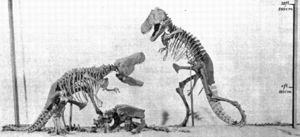
Tyrannosaurus, communément appelé tyrannosaure, est un genre éteint de dinosaures théropodes appartenant à la famille des Tyrannosauridae et ayant vécu durant la partie supérieure du Maastrichtien, dernier étage du système Crétacé, il y a environ 68 à 66 millions d'années, dans ce qui est actuellement l'Amérique du Nord. Tyrannosaurus rex, dont l'étymologie du nom signifie « roi des lézards tyrans », est l'une des plus célèbres espèces de dinosaure et l'unique espèce de Tyrannosaurus si le taxon Tarbosaurus bataar n'est pas considéré comme faisant partie du même genre. Tyrannosaurus fut l'un des derniers dinosaures non-aviens à avoir vécu jusqu'à l'extinction survenue à la limite Crétacé-Paléocène il y a 66 millions d'années.
Le tyrannosaure est un des dinosaures les plus connus et les plus représentés dans la culture populaire.